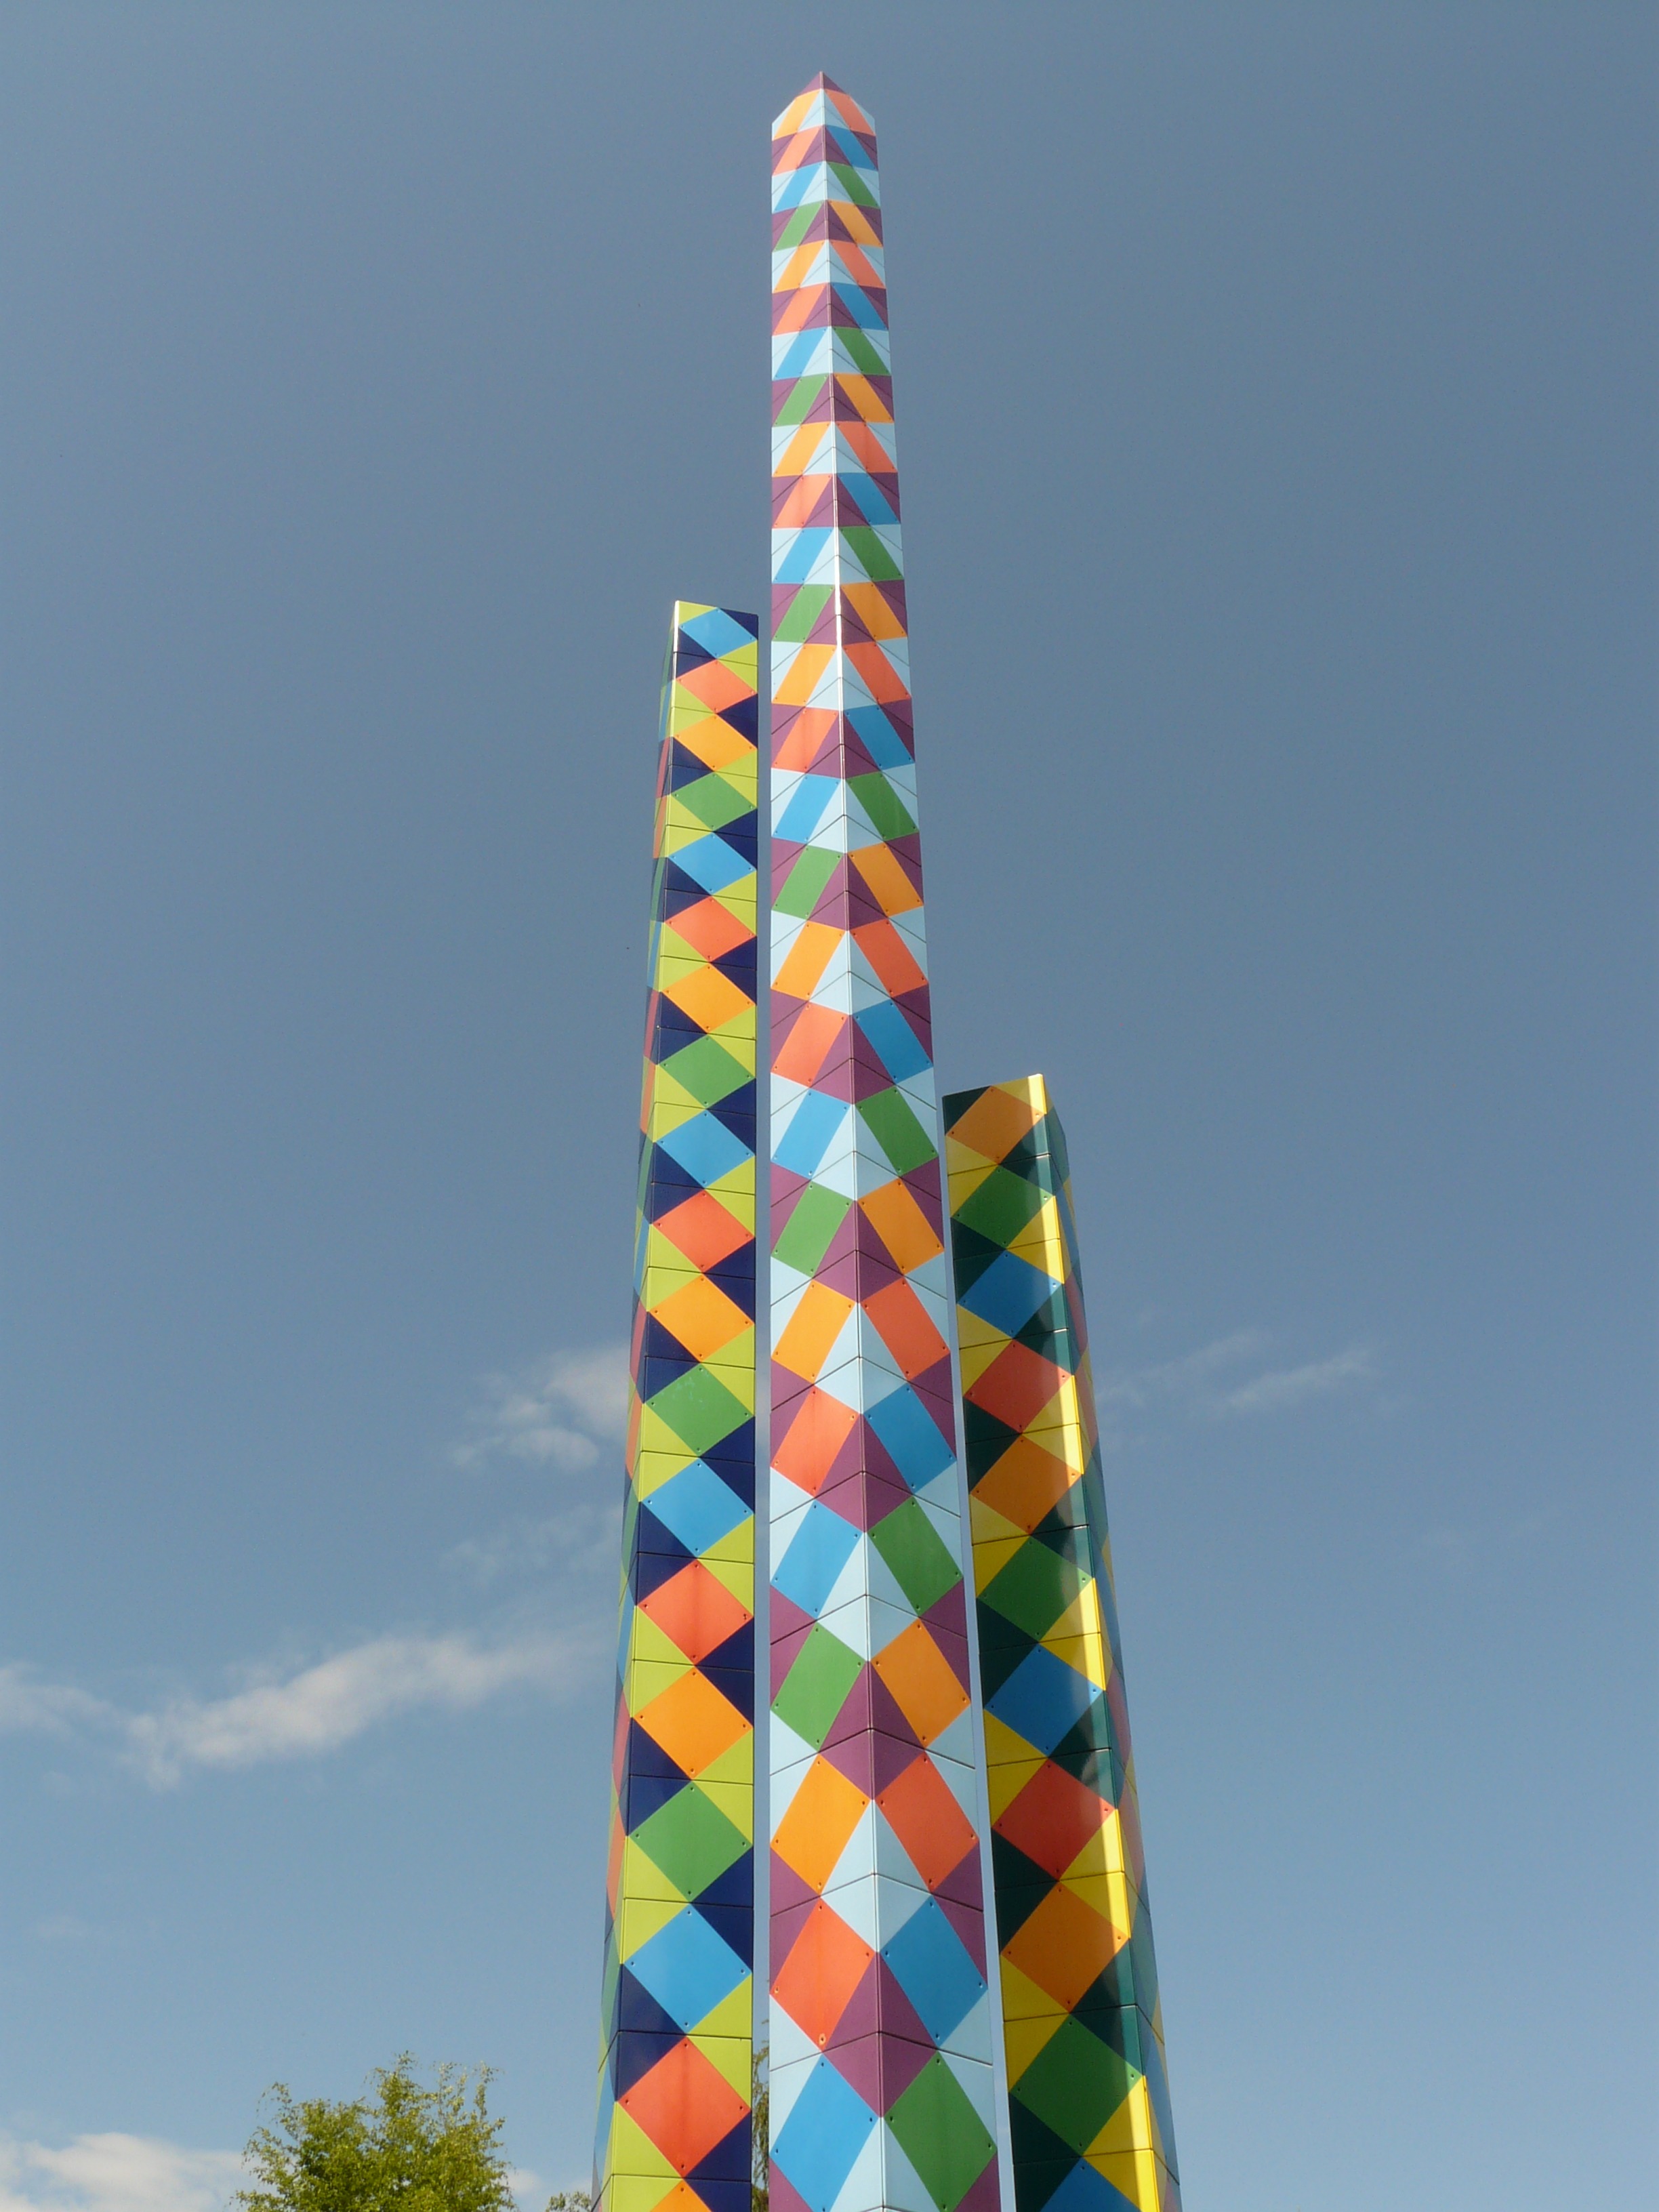
skyscraper, line, tower, flag, landmark, colorful, tower block, artwork, art, bright, shape, columnar, flag of the united states